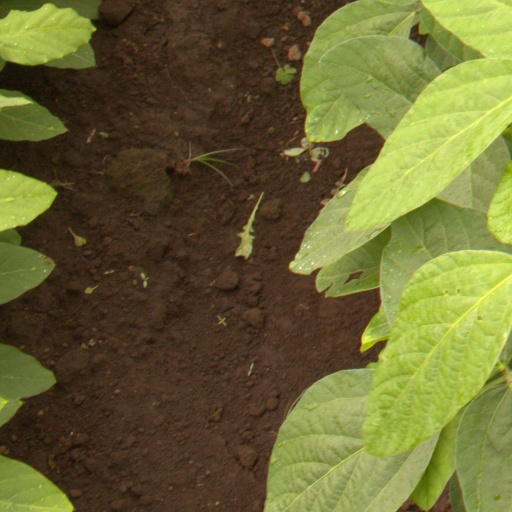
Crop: soybean